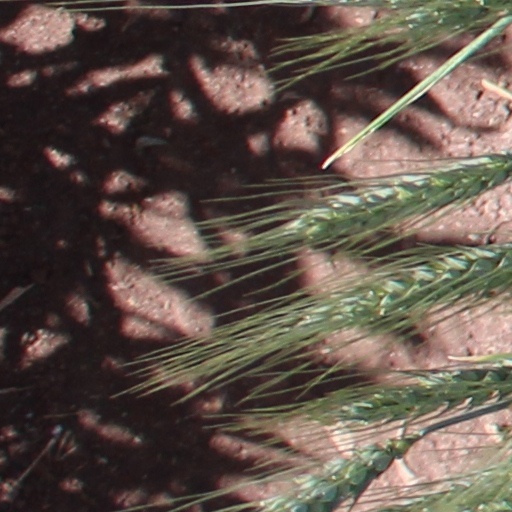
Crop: wheat